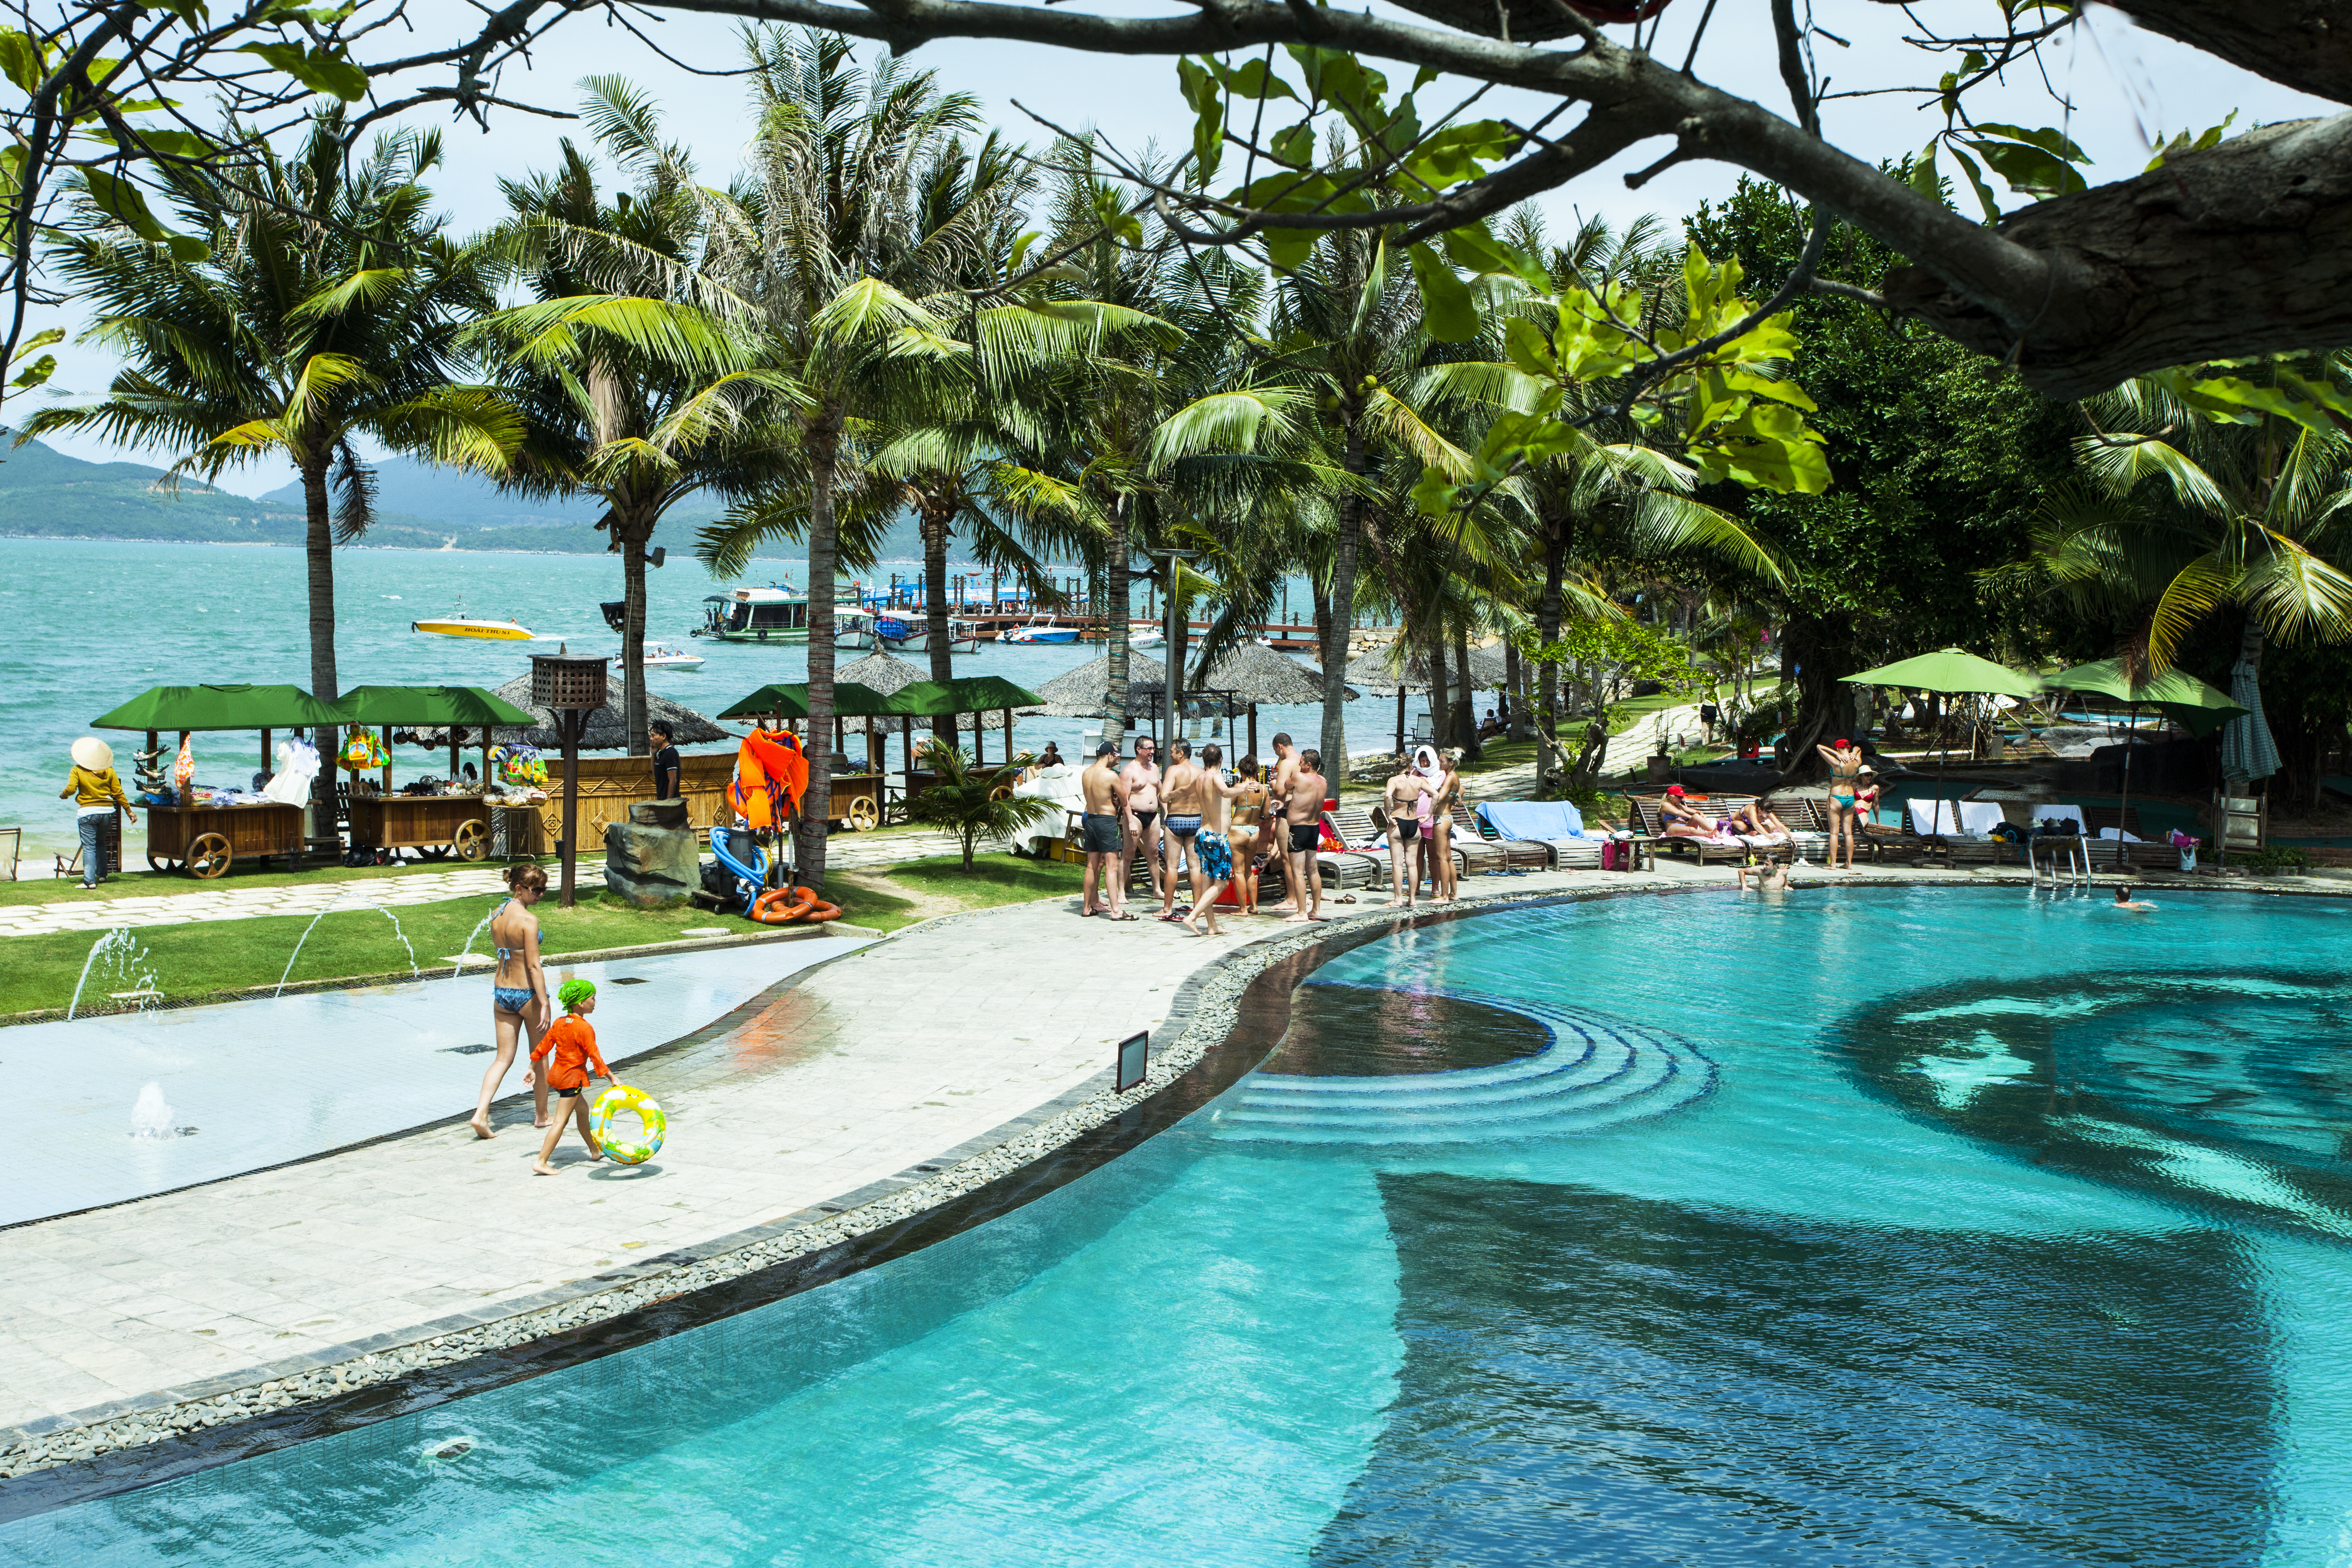
user: text: Nước hồ bơi trong hình có màu gì?
assistant: text: Màu xanh ngọc.

user: text: Có bao nhiêu quầy hàng có mái che màu xanh lá trong hình?
assistant: text: Bốn

user: text: Loại cây đặc trưng nào xuất hiện nhiều trong ảnh?
assistant: text: Cây dừa.

user: text: Chiếc nón mà người phụ nữ mặc áo vàng đội gần quầy hàng là loại nón truyền thống nào của Việt Nam?
assistant: text: Nón lá.

user: text: Mô tả trang phục và hoạt động chung của nhóm người đang đứng quây quần ở rìa hồ bơi phía bên trái.
assistant: text: Họ mặc đồ bơi (quần bơi, bikini), đứng trò chuyện và thư giãn.